Dental braces

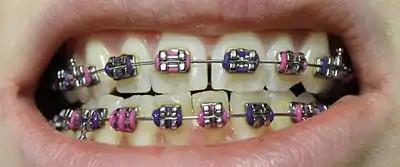
Dental braces.

Dental braces (also known as orthodontic braces, or simply braces) are devices used in orthodontics that align and straighten teeth and help position them with regard to a person's bite, while also aiming to improve dental health. They are often used to correct underbites, as well as malocclusions, overbites, open bites, gaps, deep bites, cross bites, crooked teeth, and various other flaws of the teeth and jaw. Braces can be either cosmetic or structural. Dental braces are often used in conjunction with other orthodontic appliances to help widen the palate or jaws and to otherwise assist in shaping the teeth and jaws.